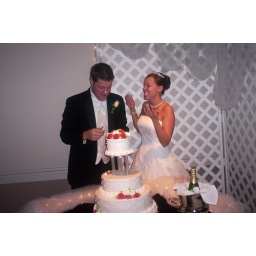
shove that cake in his face